Body Cam (film)

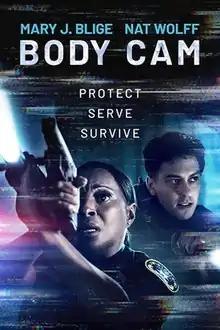
Promotional poster

Body Cam is a 2020 American police procedural horror film directed by Malik Vitthal, from a screenplay by Nicholas McCarthy and Richmond Riedel and a story by Riedel. The film stars Mary J. Blige, Nat Wolff, David Zayas, David Warshofsky, Demetrius Grosse and Anika Noni Rose.